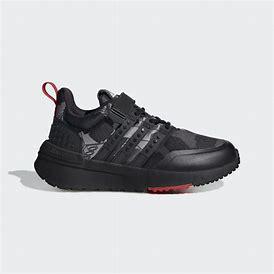
Brand: Adidas
Model: Racer Tr X Lego